Nahuel Huapi Lake

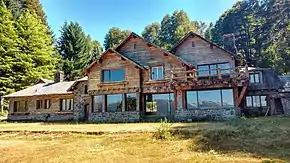
The Inalco House near the current settlement of Villa La Angostura. According to the fringe theory, Hitler lived some years here after 1945.

Nahuel Huapi lake, located within the Nahuel Huapi National Park, has a surface of , rests above the sea level, and has a maximum measured depth (as of 2007) of .